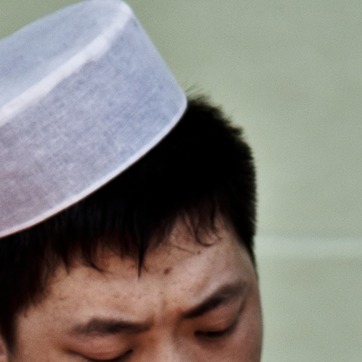
Material: hair